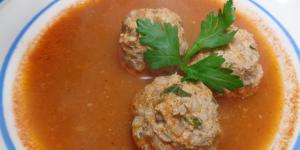
albondigas en caldo de chipotle